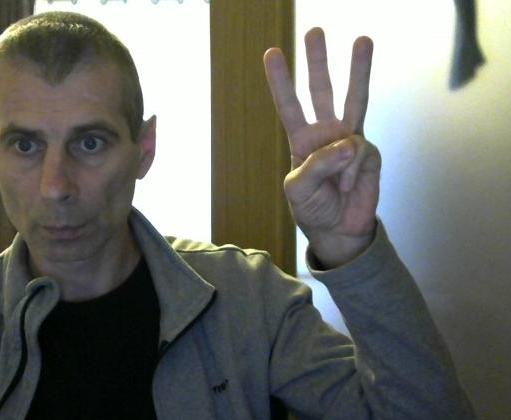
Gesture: three